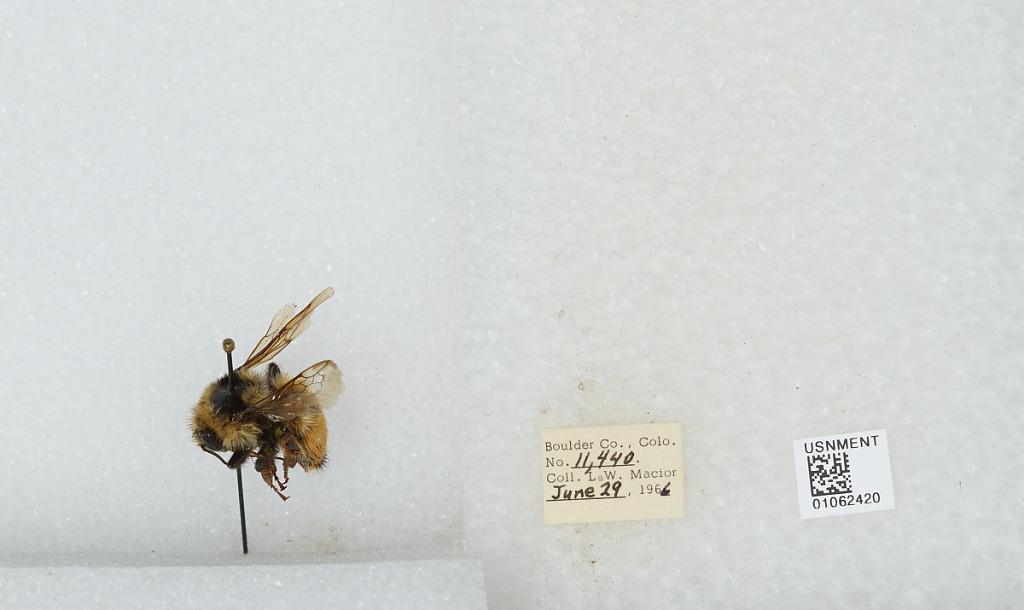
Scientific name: Bombus (Pyrobombus) bifarius Cresson
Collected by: L. Macior
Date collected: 1966-6-29
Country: United States
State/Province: Colorado
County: Boulder
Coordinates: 40.0017, -105.308